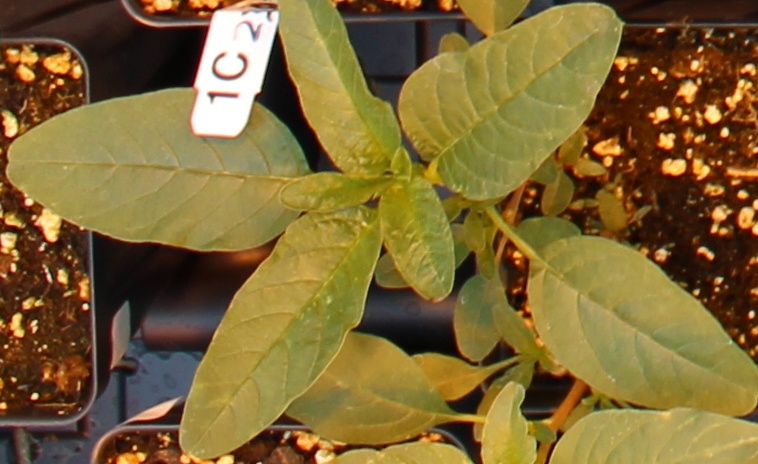
Label: Waterhemp